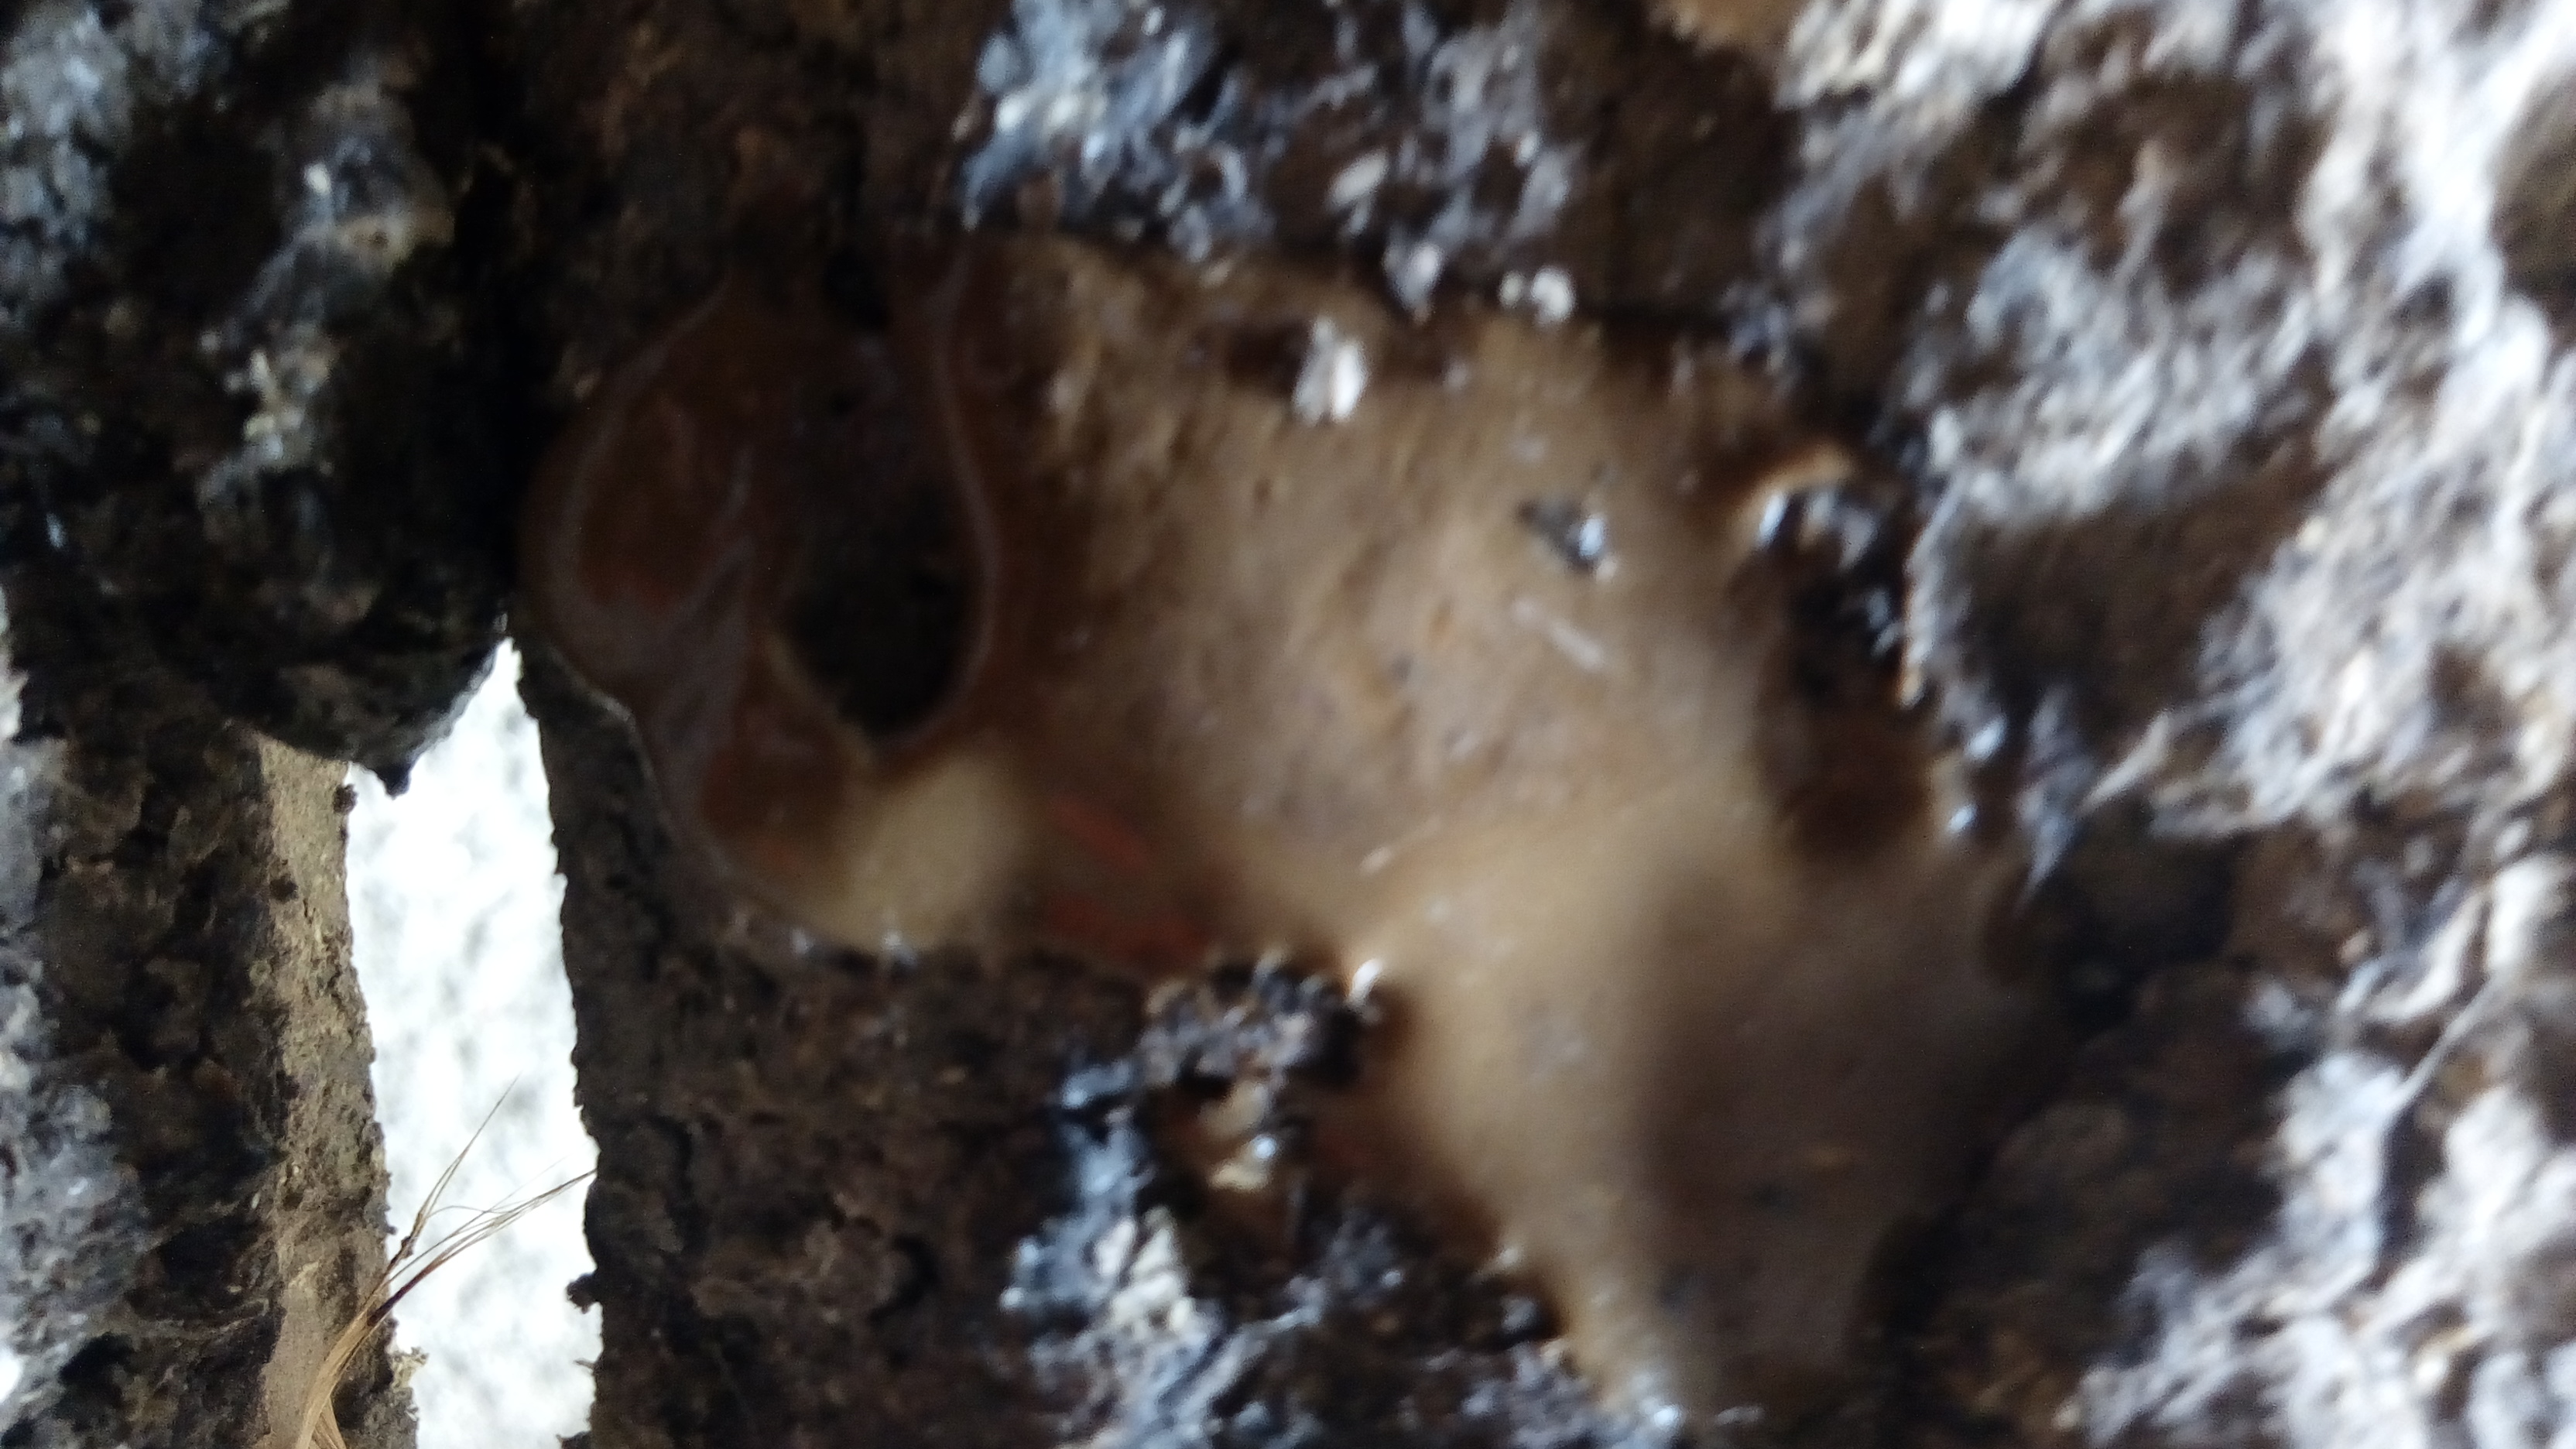
PCR-confirmed diagnosis: Coccidiosis